Ákos Rózmann

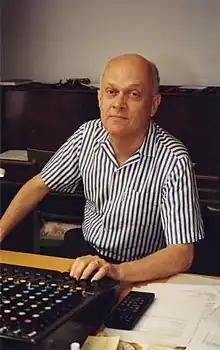
Ákos Rózmann

Rózmann was born in Budapest, Hungary, on 16 July 1939. He studied composition with Rezső Sugár at the Bartók Béla Secondary School of Music between 1957 and 1961. From 1961 on, he attended the Franz Liszt Academy of Music, studying composition with Endre Szervánszky and organ with Sebestyén Pécsi. He graduated in both subjects in 1966. After gaining his diplomas, he worked as a teacher of score reading at the Teacher's College of the Liszt Academy in Szeged. At the end of the sixties, he composed film music for Mafilm (Hungarian Film Studios). His "Improvisazione" for flute and piano was published in 1971 by Editio Musica Budapest.